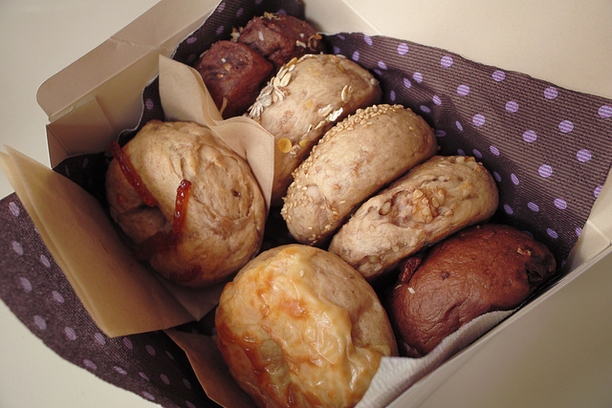
Label: bagel